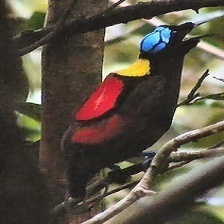
Species: WILSONS BIRD OF PARADISE
Scientific name: CICINNURUS RESPUBLICA